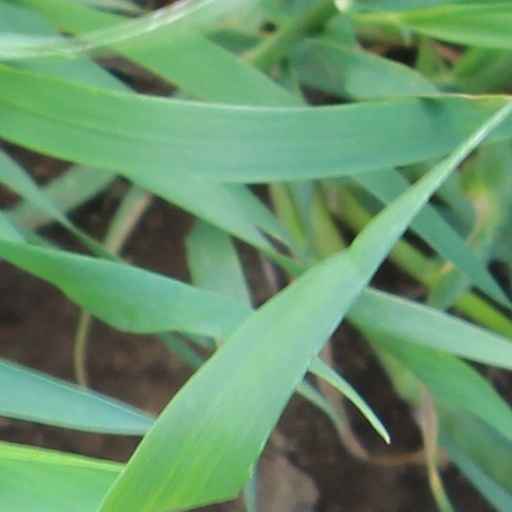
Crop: wheat